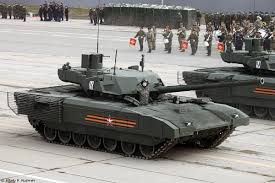
Label: T-14